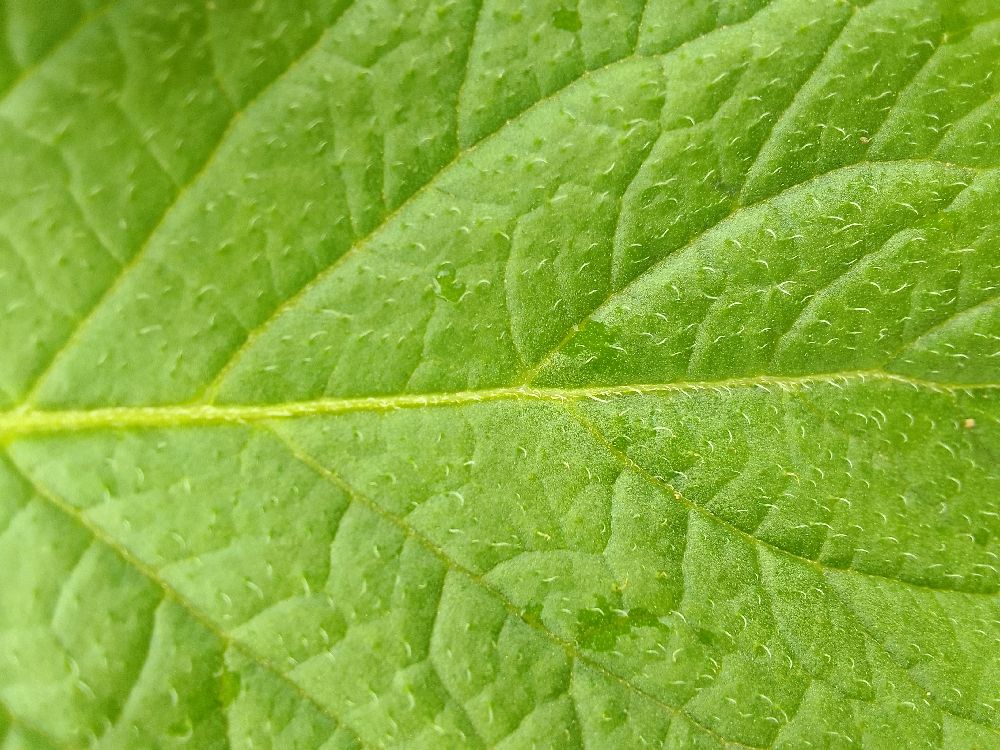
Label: Healthy